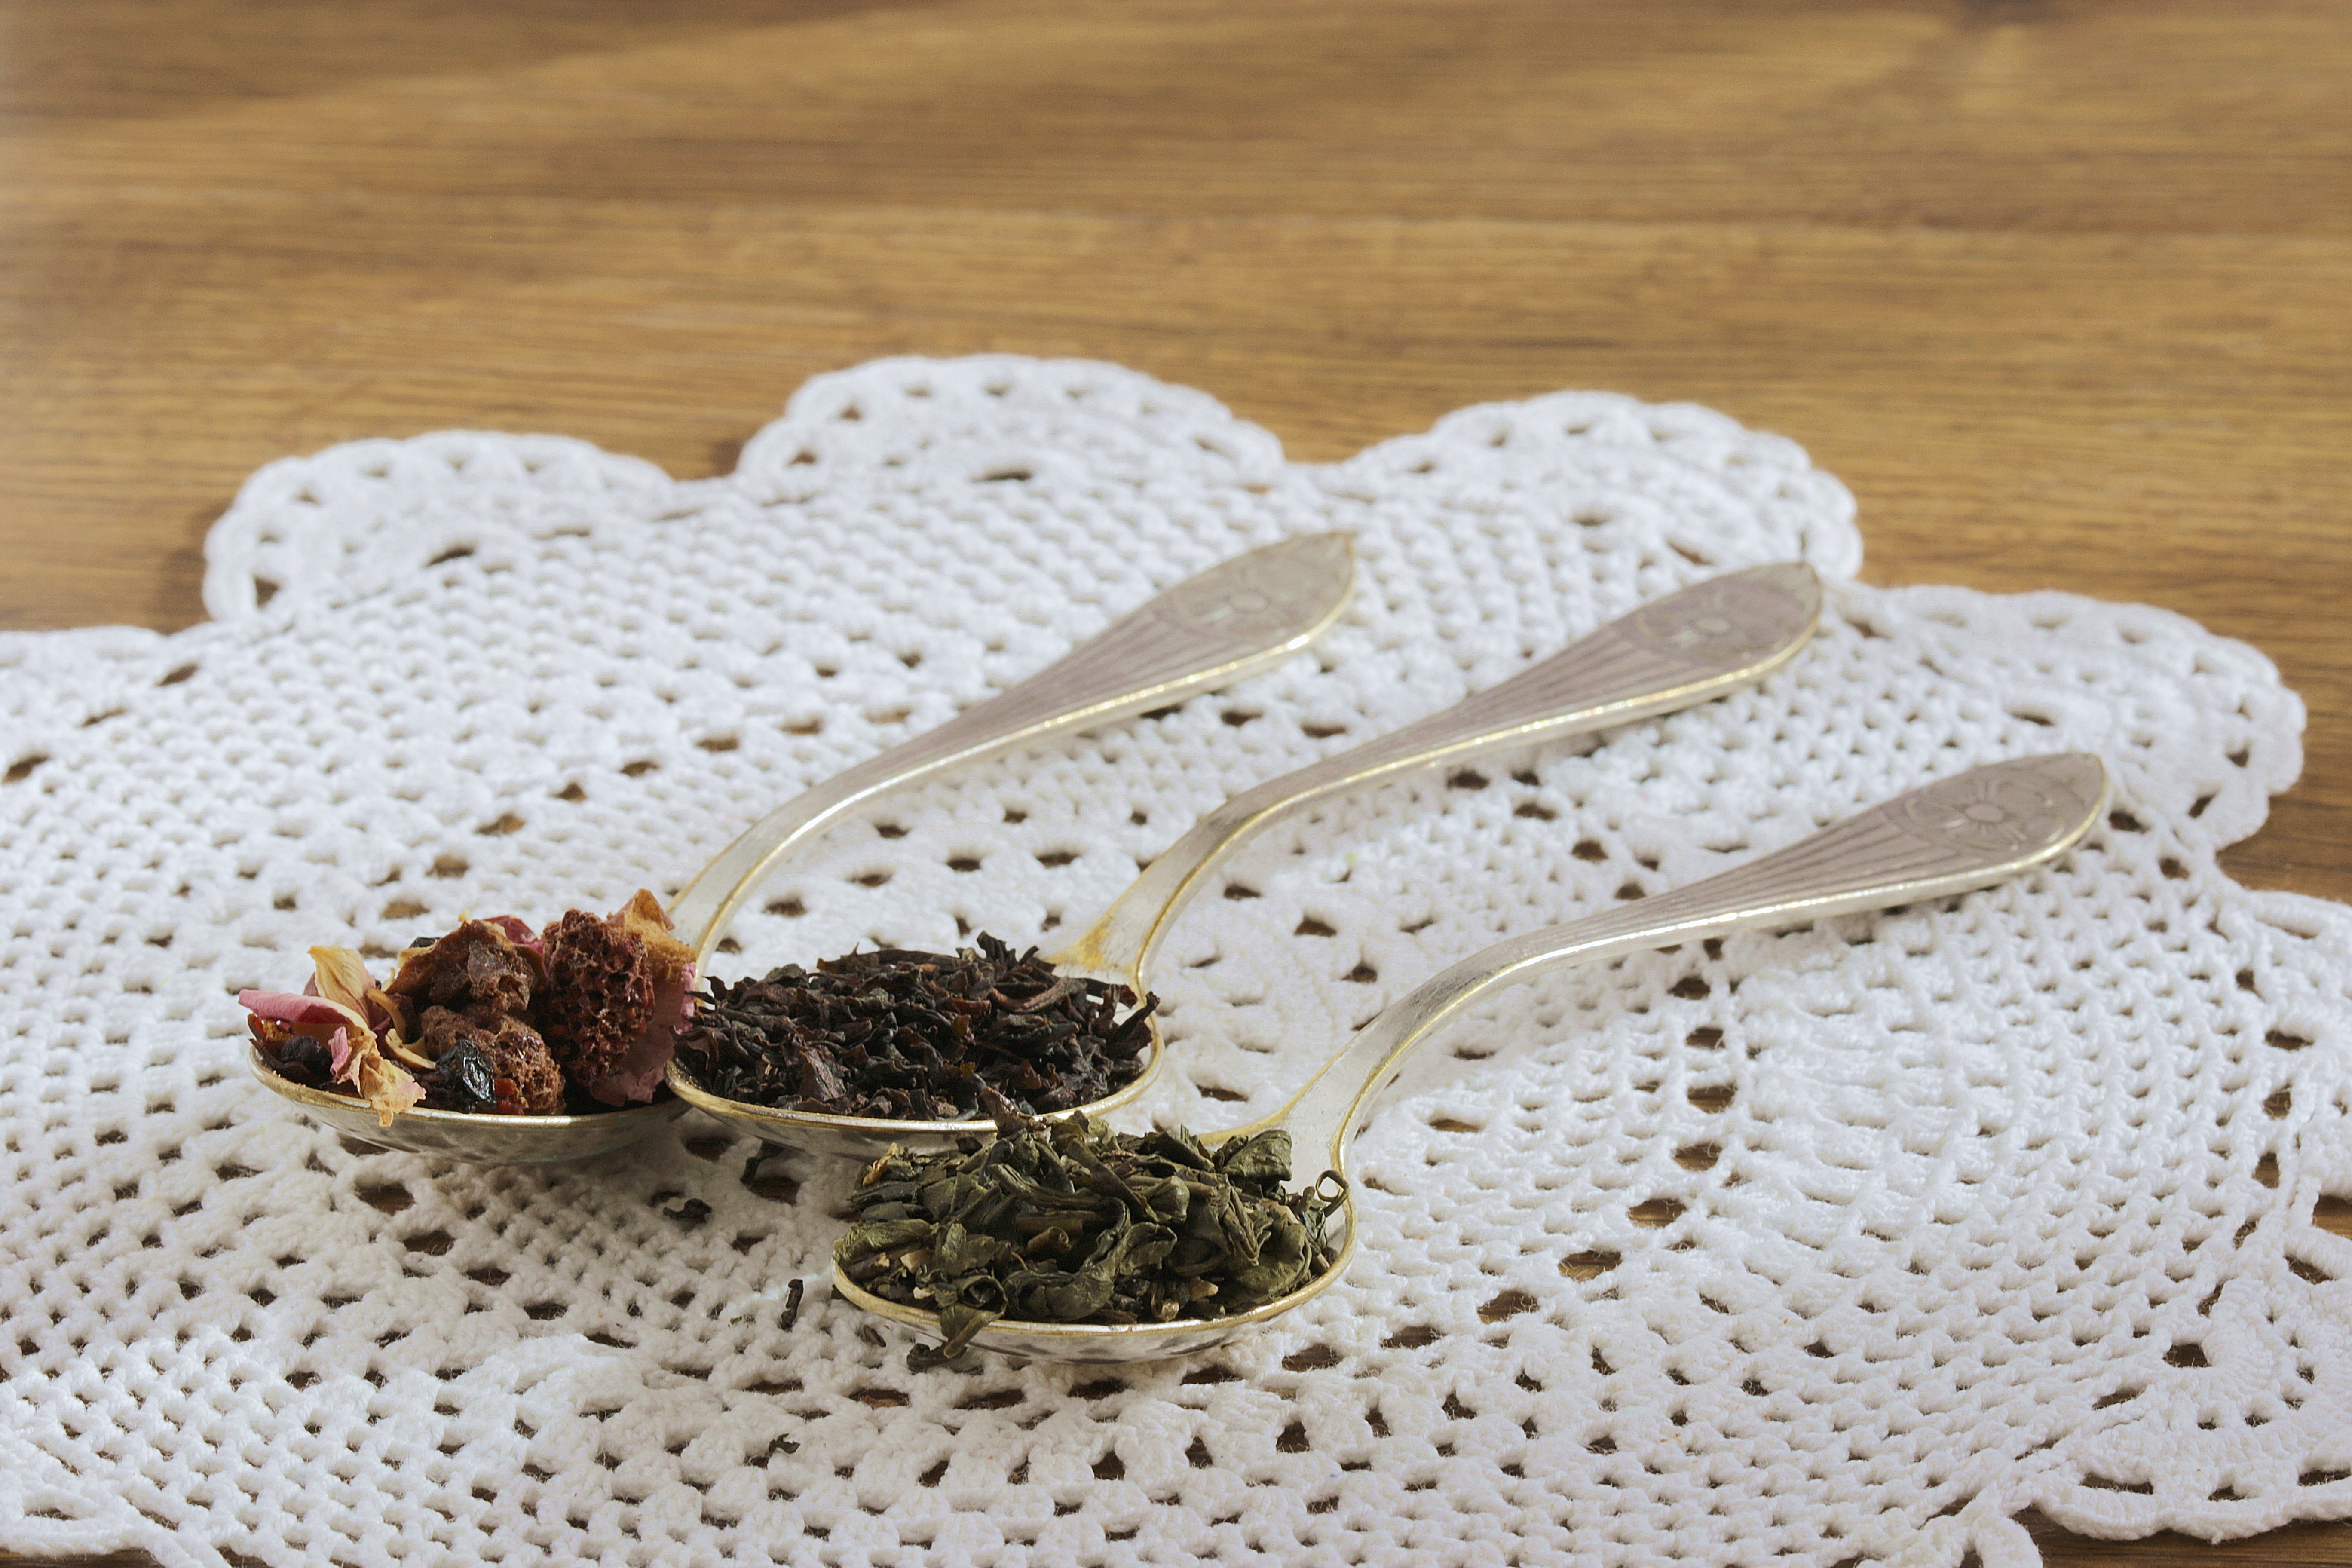
tea, flower, pattern, material, sheet, crochet, textile, art, green tea, dried fruit, black tea, needlework, teaspoon, doily, fruit tea, fashion accessory, tea leaf